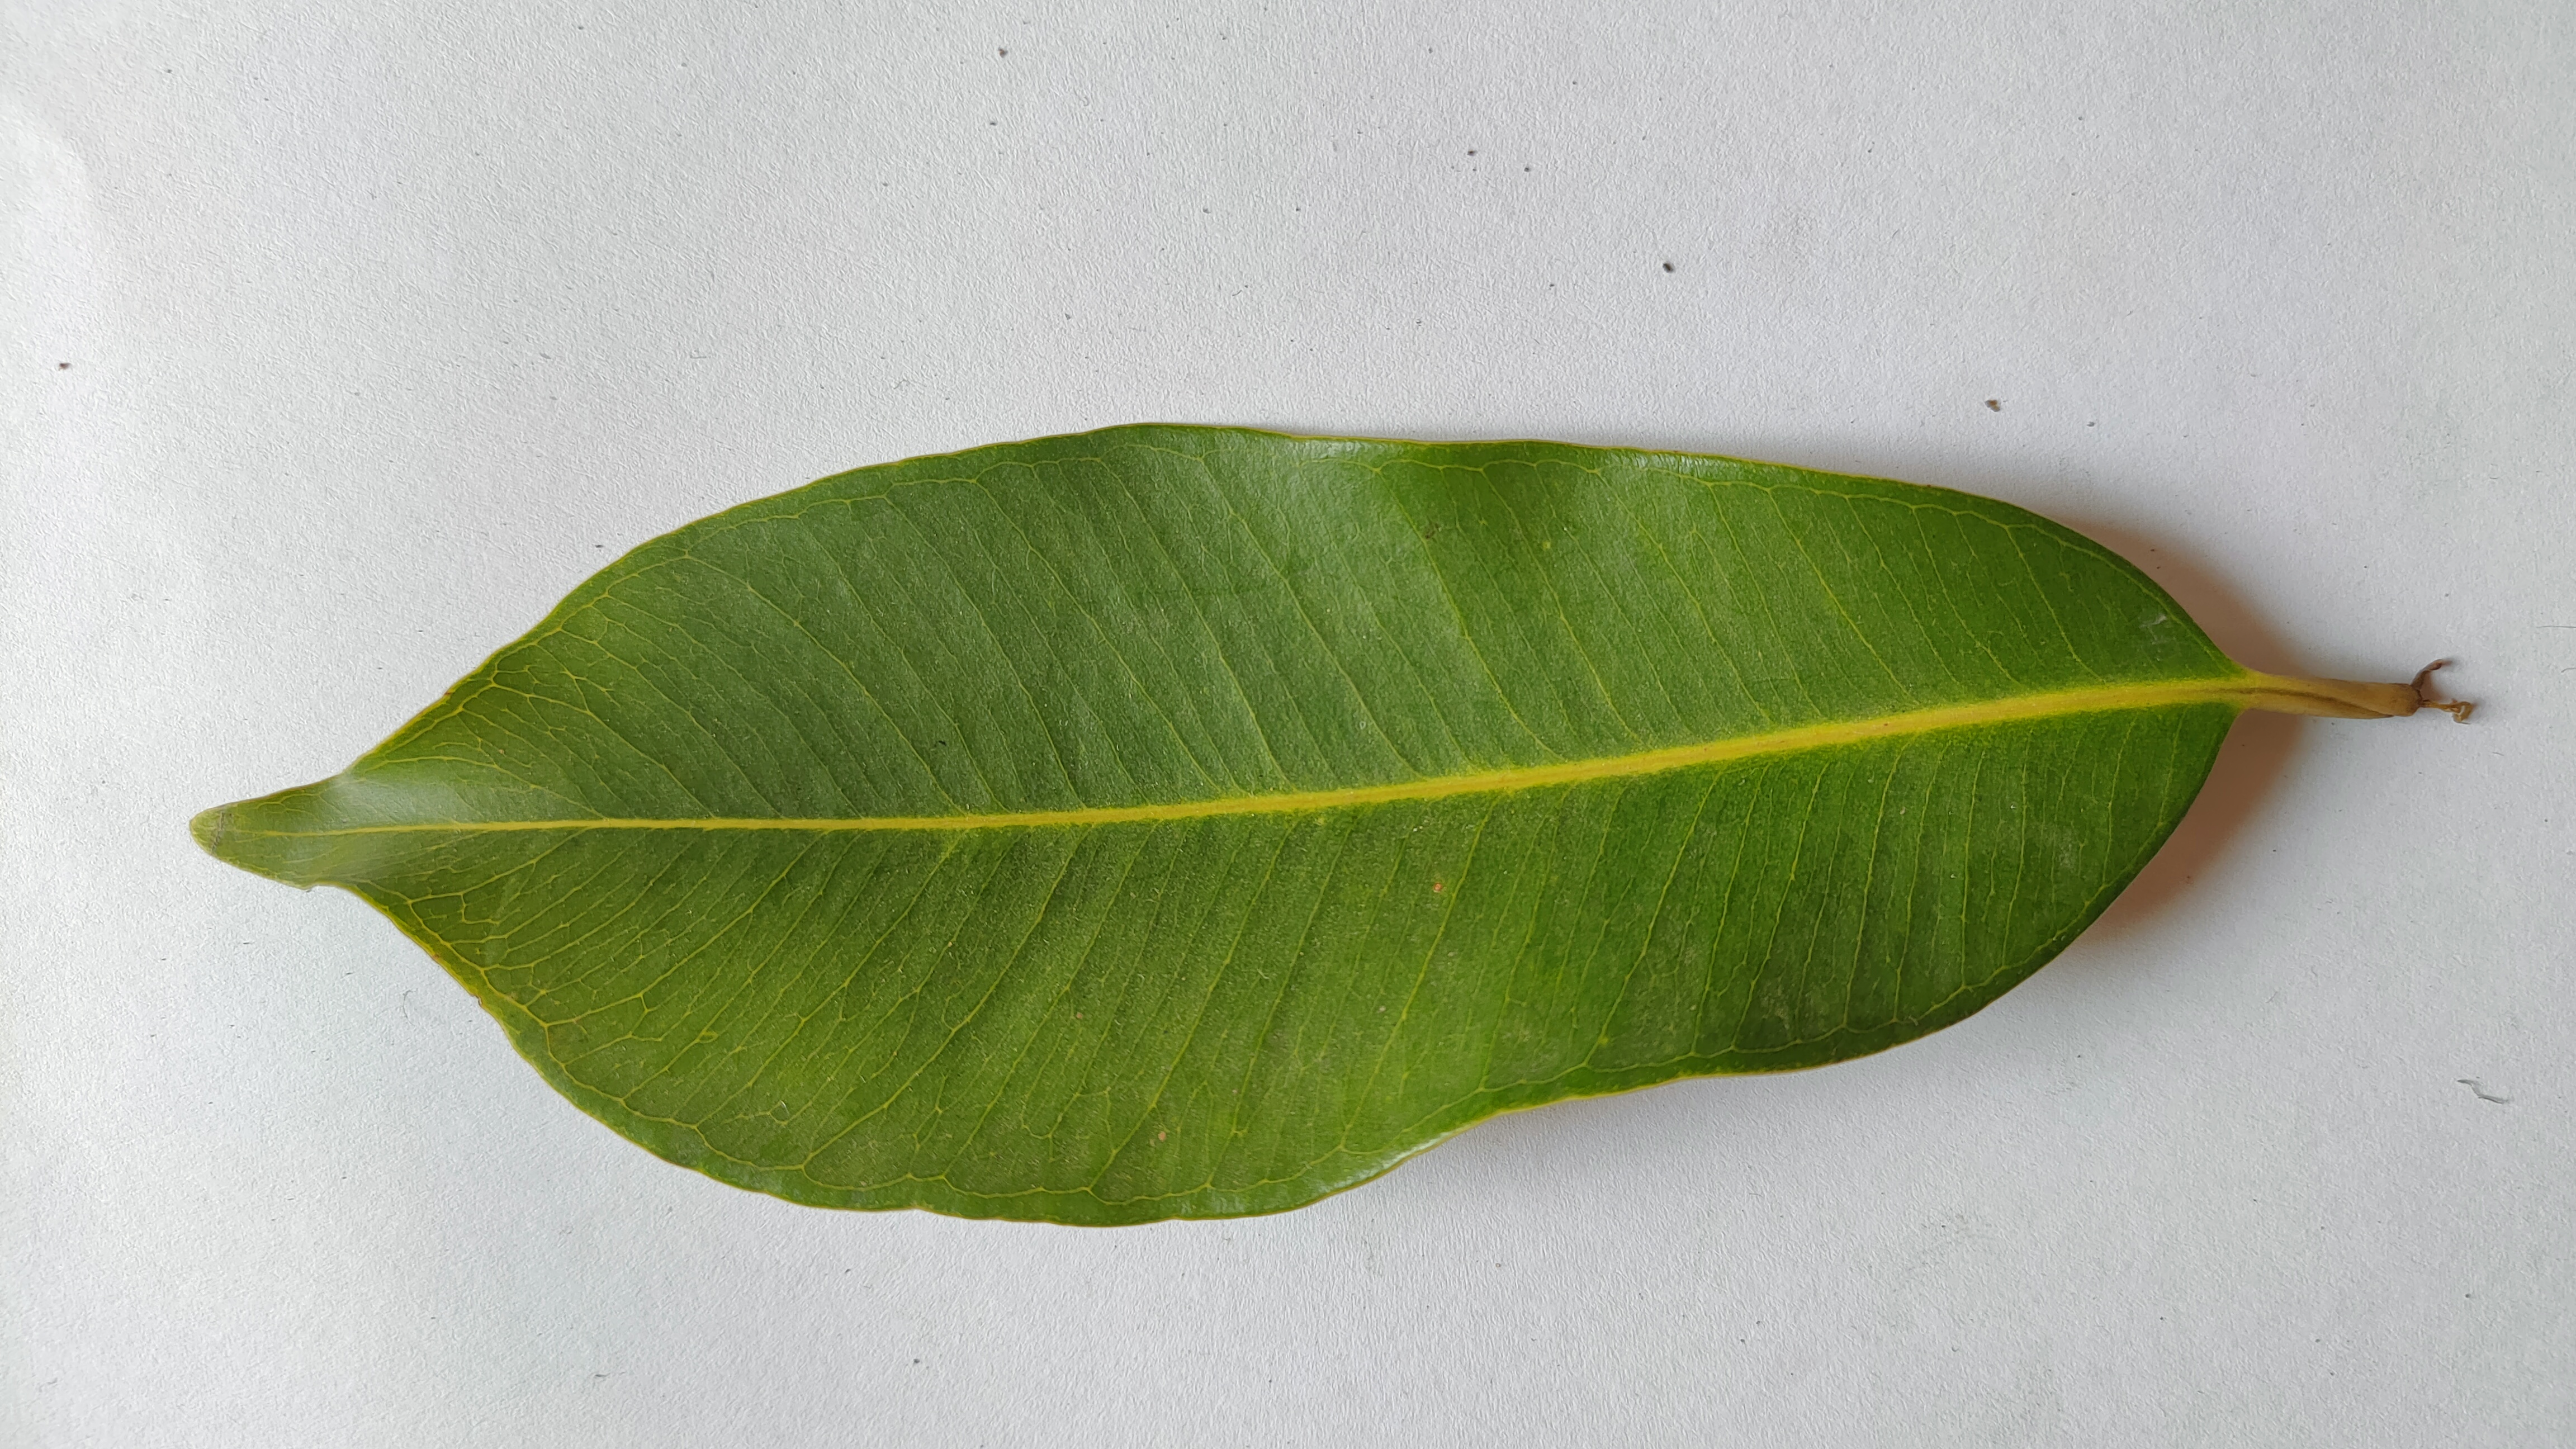
Leaf variety: Black plum